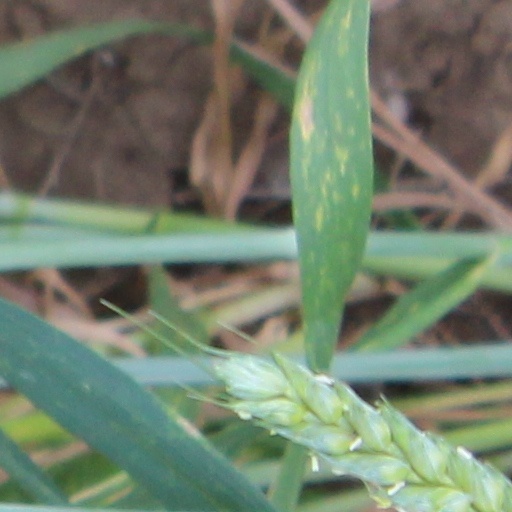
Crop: wheat